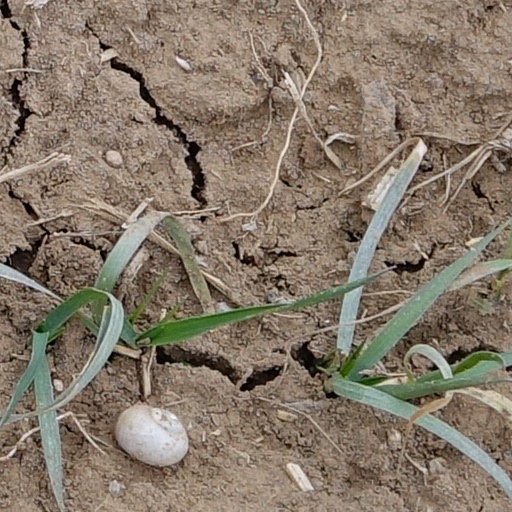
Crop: wheat